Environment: real
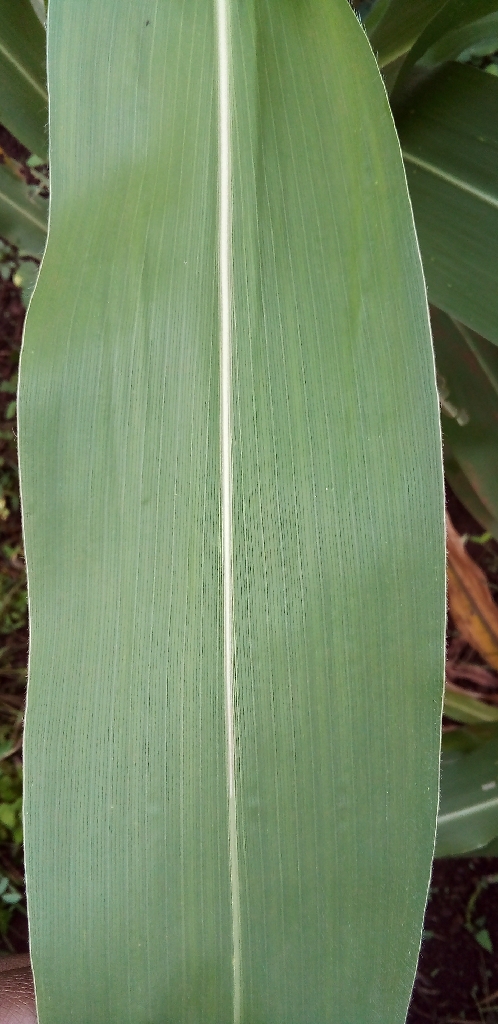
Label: healthy